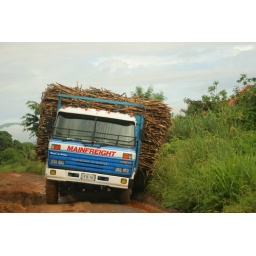
truck carrying sugarcane stuck in mud along the road to a major tourist attraction :)